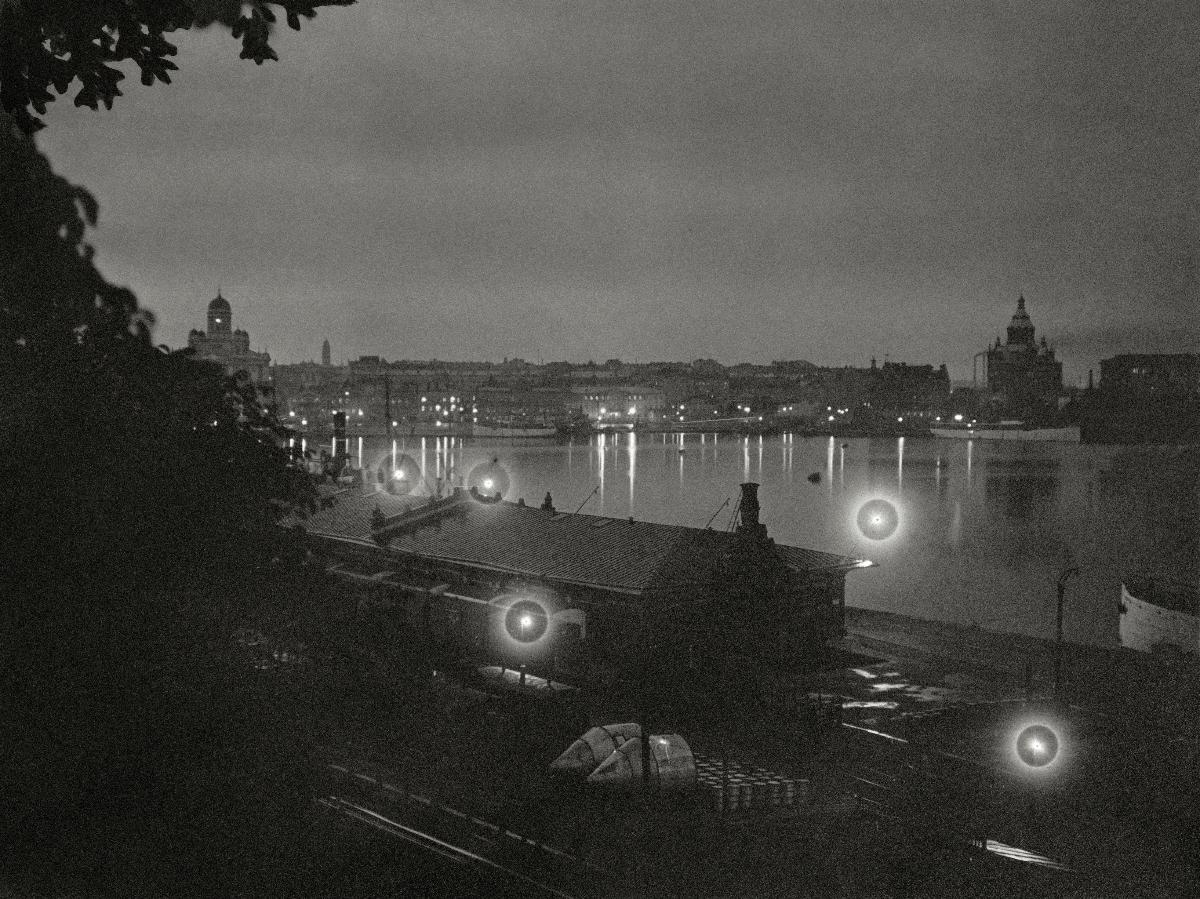
Syysilta Helsingissä
An Autumn evening in Helsinki
sisällön kuvaus: Helsingin eteläsatama iltavalaistuksessa 13.9.1921. content description: Helsinki South Harbour in evening lighting 13.9.1921.
Kuvaaja: Lagus, Arne, kuvaaja
Vuosi: 1921
Paikka: Suomi, Uusimaa, Helsinki; Suomi
Aiheet: kaupungit; maisemakuvat; satamat; valaisimet; ilta; harrastajavalokuvaus; towns and cities; harbours; lights (fixtures); evening; cities; city landscapes; view; harbor; lights; lamps; Finnish amateur photographs; städer; hamnar; belysningsarmaturer; kväll